Registered jack

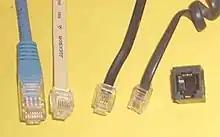
Modular connectors, left to right:

A registered jack (RJ) is a standardized telecommunication network interface for connecting voice and data equipment to a computer service provided by a local exchange carrier or long distance carrier. Registered interfaces were first defined in the "Universal Service Ordering Code" (USOC) of the Bell System in the United States for complying with the registration program for customer-supplied telephone equipment mandated by the Federal Communications Commission (FCC) in the 1970s. Subsequently, in 1980 they were codified in title 47 of the Code of Federal Regulations Part 68. Registered jack connections began to see use after their invention in 1973 by Bell Labs.